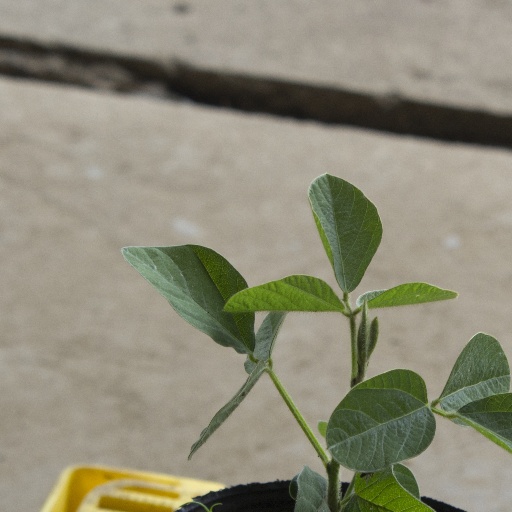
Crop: soybean